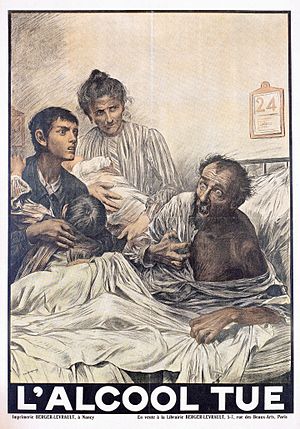
Delirium tremens
Delirium tremens, på dansk drankergalskab, er en tilstand som kan ramme alkoholikere timer til dage efter ophør med indtagelse af alkohol.